Ismail Haqqi Bursevi

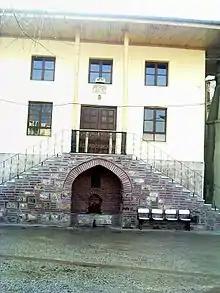
Ismail Hakki left all his money for the construction of this mosque at İsmail Hakkı Kuran Kursu, Bursa, Turkey

İsmail Hakkı was the son of Muṣṭafā, who was in turn son of Bayram Čawush, who was in turn son of Shah Ḵhudā-bende. İsmail Hakkı was born in 1652 or 1653 in Aytos, Thrace, although his parents came from Aksaray, Istanbul. His mother died when he was aged seven and on the suggestion of Shaykh Osman Fazli around 1663 he was sent to Edirne (Adrinaople), to receive a traditional education under the scholar ʿAbd-al-Baki, a relative of the Shaykh.